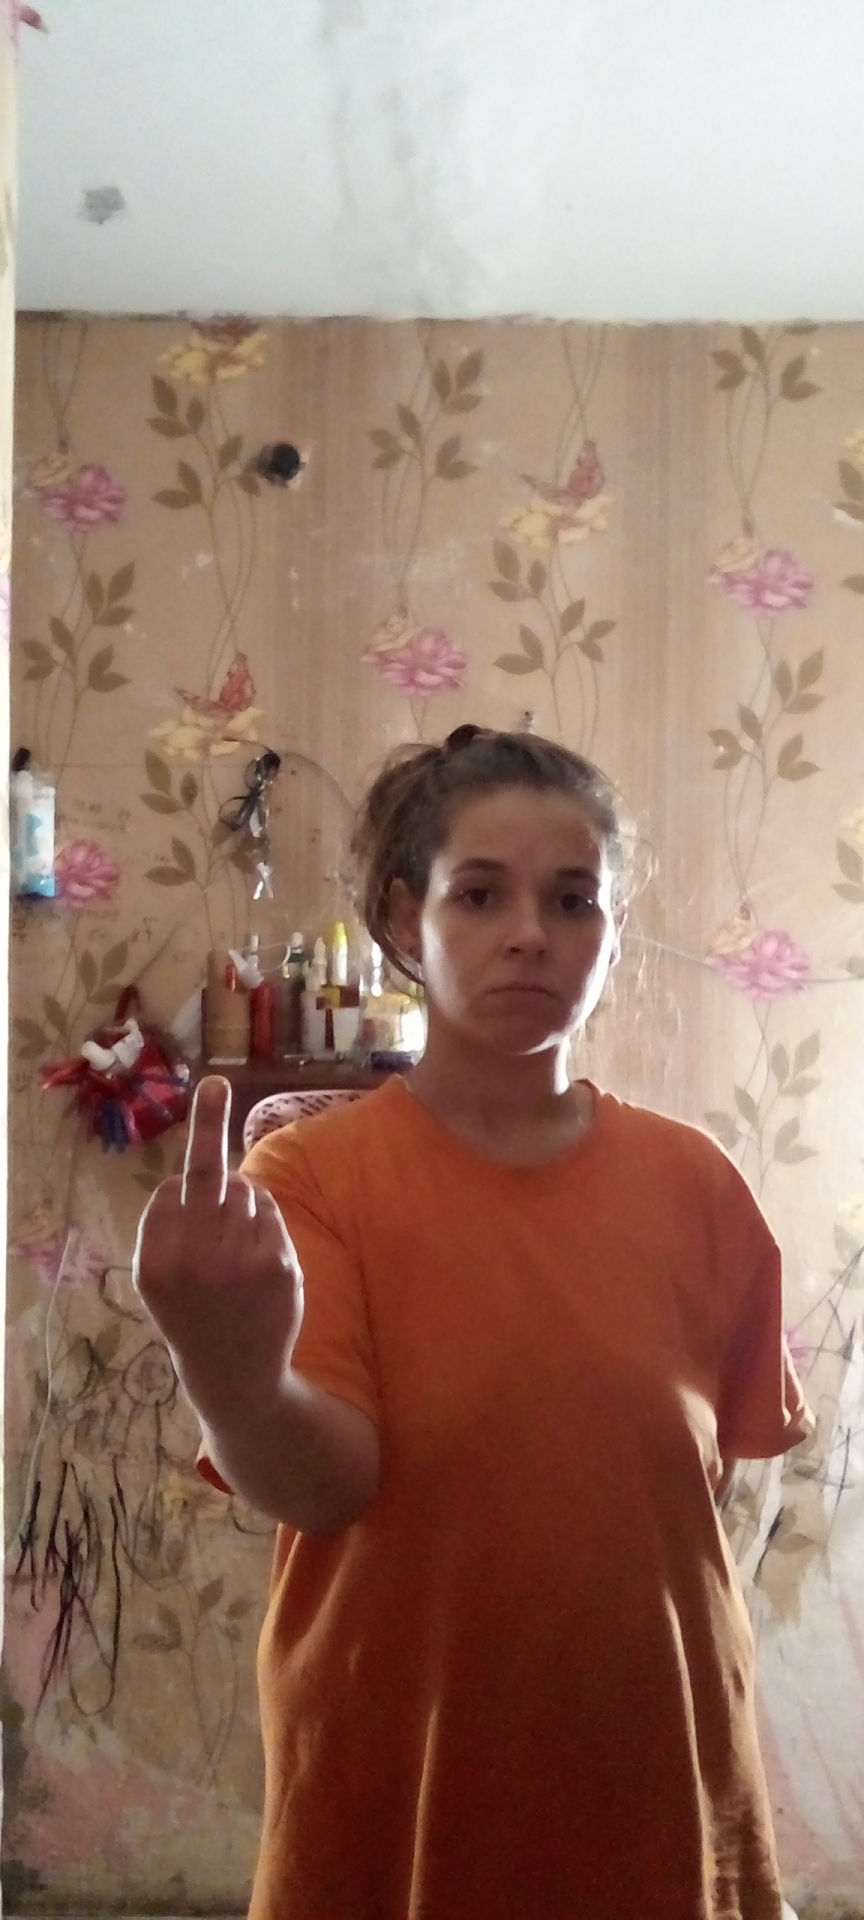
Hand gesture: middle_finger